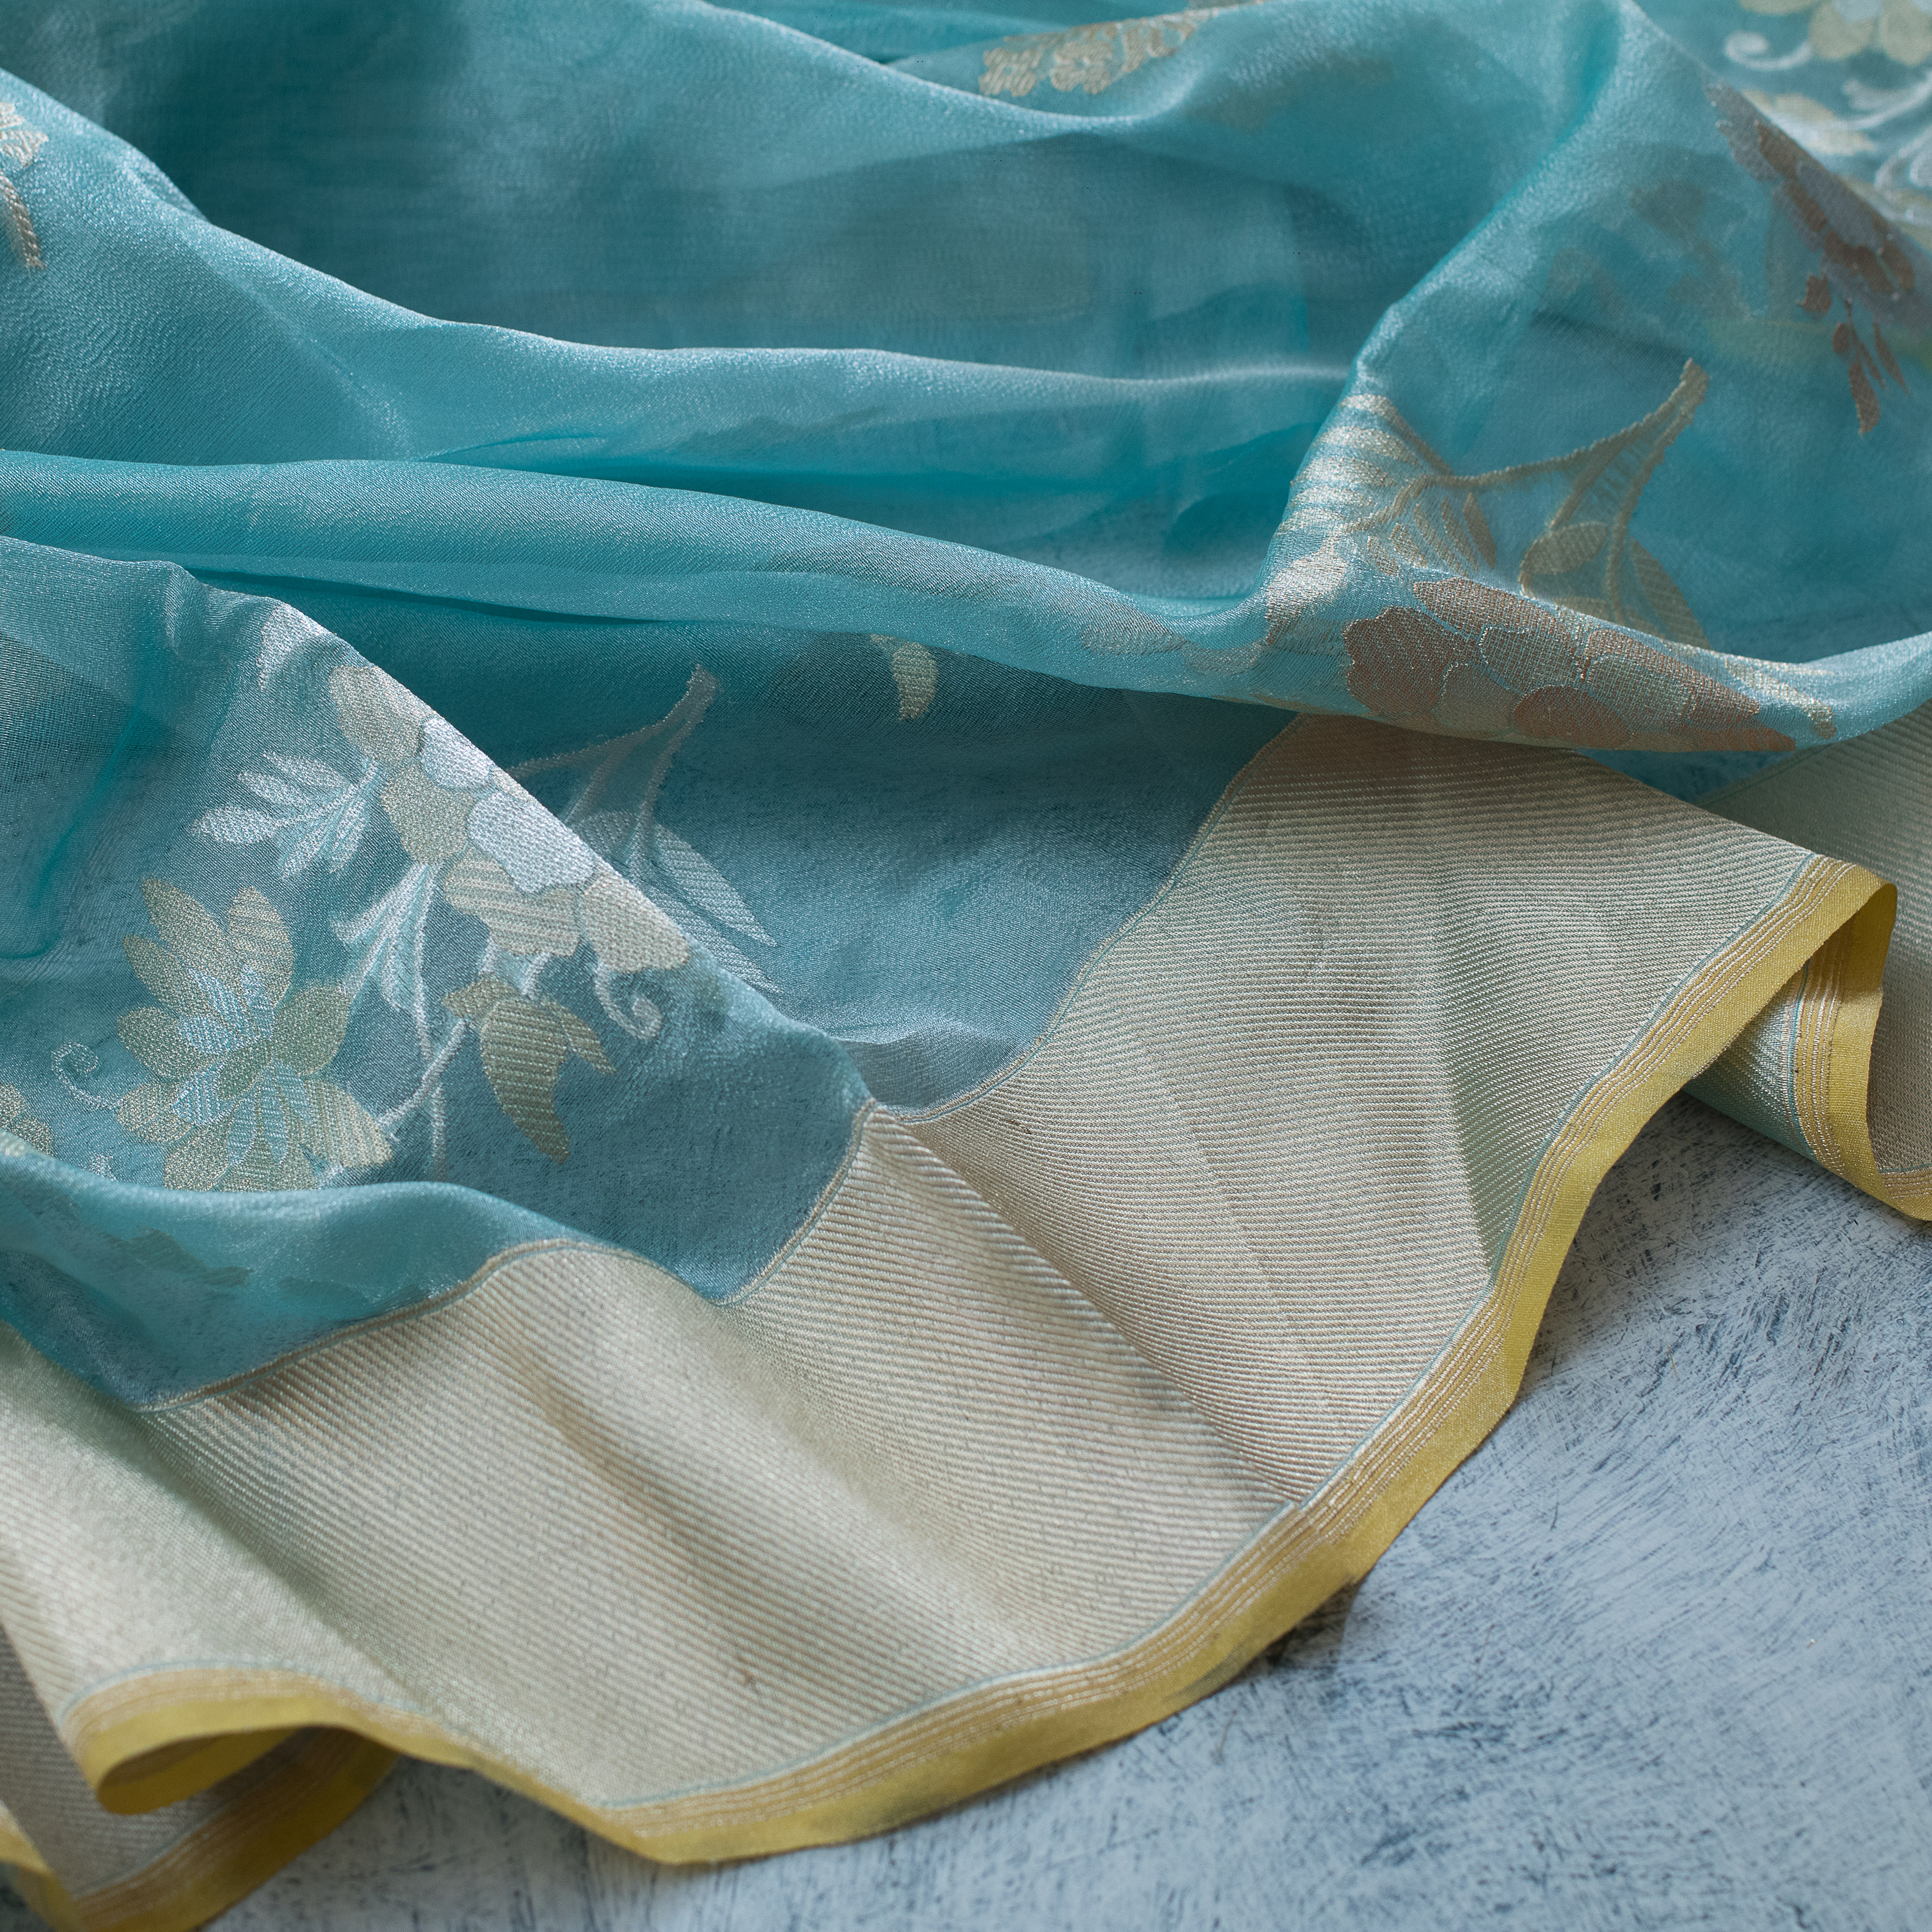
wedding, wear, blue, aqua, turquoise, teal, textile, silk, linens